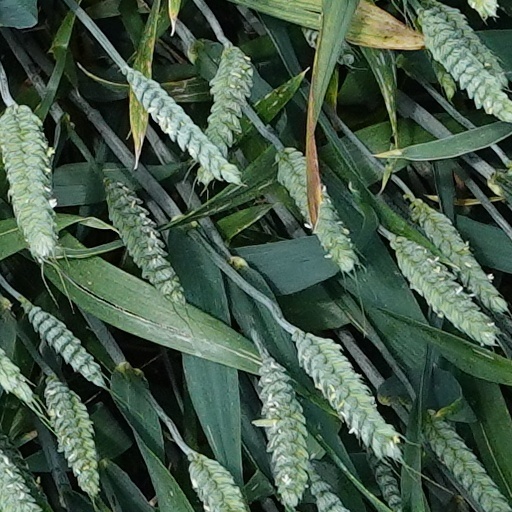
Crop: wheat